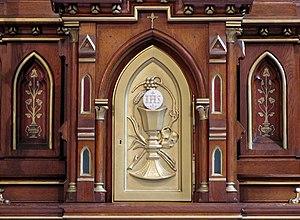
Alsace, Bas-Rhin, Wiwersheim, Église Saint-Cyriaque (IA67001024). Tabernacle du maître-autel de Théophile Klem (XIXe): This object is indexed in the base Palissy, database of the French furniture patrimony of the French ministry of culture,